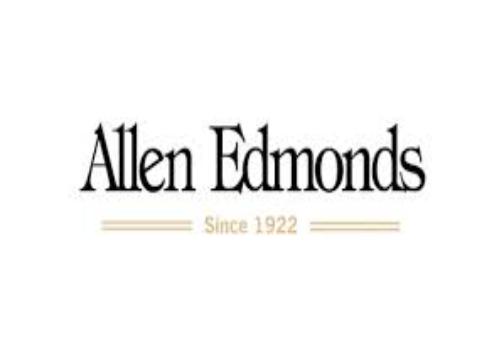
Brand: Allen Edmonds
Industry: Clothes